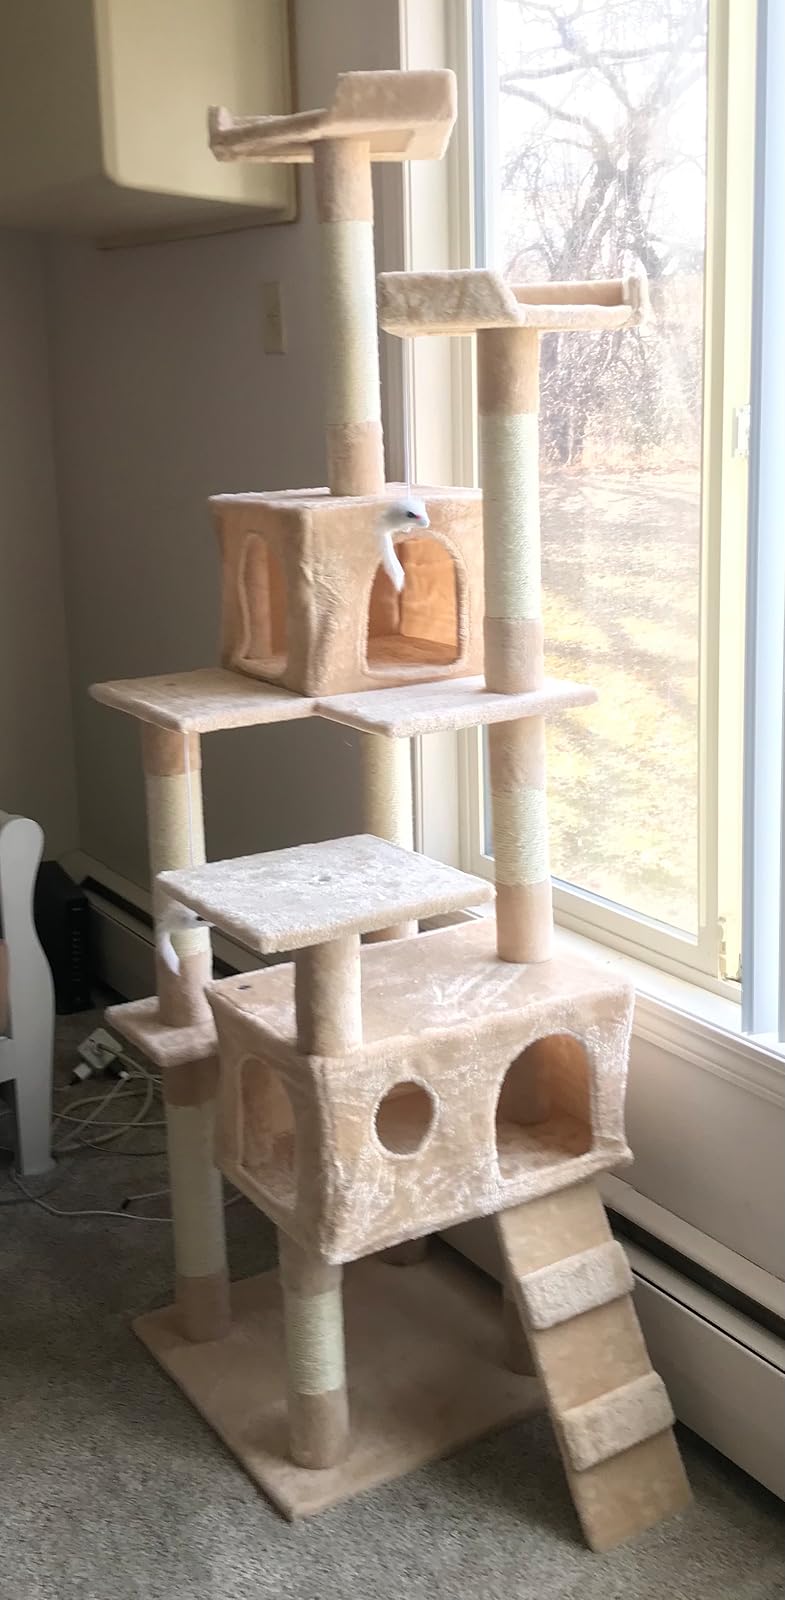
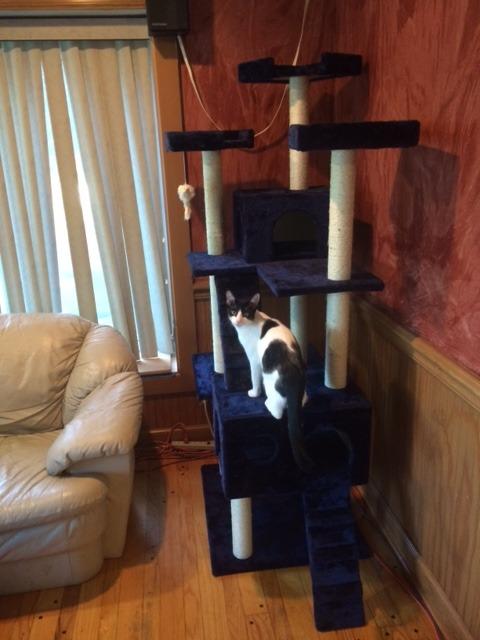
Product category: items_cat tree
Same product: no